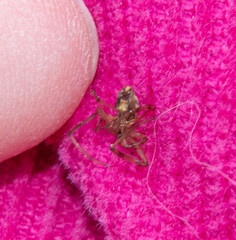
Species: Lactrodectus_hesperus